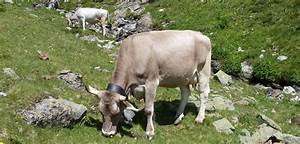
Label: mucca